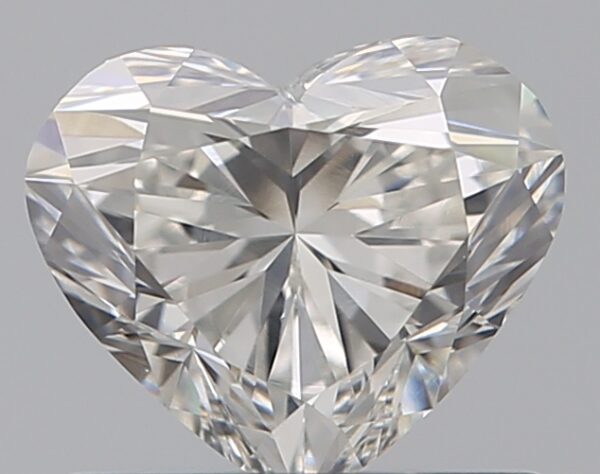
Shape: heart
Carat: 0.7
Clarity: VS1
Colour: F
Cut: EX
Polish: EX
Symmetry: VG
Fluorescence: N
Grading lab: GIA
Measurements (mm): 5.37 x 6.25 x 3.66